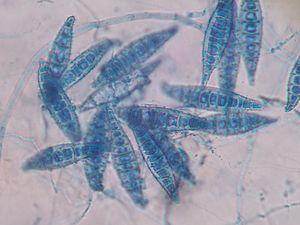
Les Onygenales sont un ordre de champignons Ascomycètes. Il contient plusieurs espèces pathogènes pour l'homme ou les animaux.
Microsporum canis est une espèce de champignons du genre Microsporum responsable de plus de 90 % des cas de teignes chez le chien et le chat en France. Il contamine facilement l'homme, surtout l'enfant, et a également été retrouvé sur le hamster et le lion.
Microsporum est un genre de champignons filamenteux.